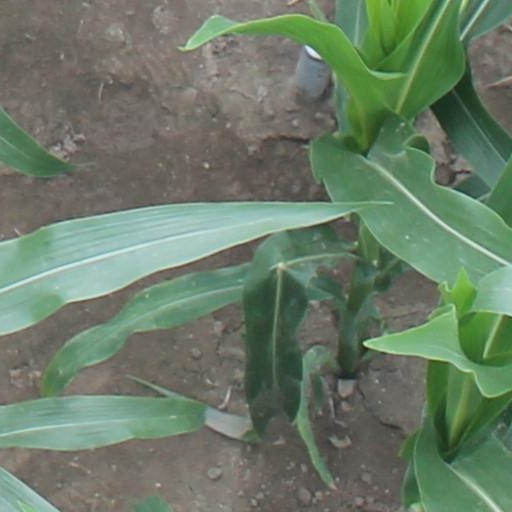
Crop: maize; corn